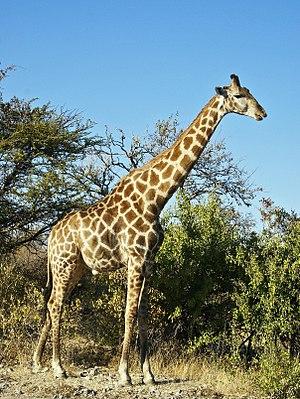
Une Girafe mâle. Photo prise près de Namutoni, dans l'état d'Etosha (Namibie).
La Girafe est une espèce de mammifères ongulés artiodactyles, du groupe des ruminants, vivant dans les savanes africaines et répandue du Tchad jusqu'en Afrique du Sud. Son nom commun vient de l'arabe زرافة, zarāfah, mais l'animal fut anciennement appelé camélopard, du latin camelopardus, contraction de camelus en raison du long cou et de pardus en raison des taches recouvrant son corps. Après des millions d'années d'évolution, la girafe a acquis une anatomie unique avec un cou particulièrement allongé qui lui permet notamment de brouter haut dans les arbres.
La Mkuze Game Reserve ou Mkhuze Game Reserve ou uMkhuze Game Reserve est une réserve animalière de 40 000 hectares située dans le nord du KwaZulu-Natal en Afrique du Sud.
Le parc national de Marakele est un parc national sud-africain situé dans la province du Limpopo. Créé en 1987, il couvre 670 km².